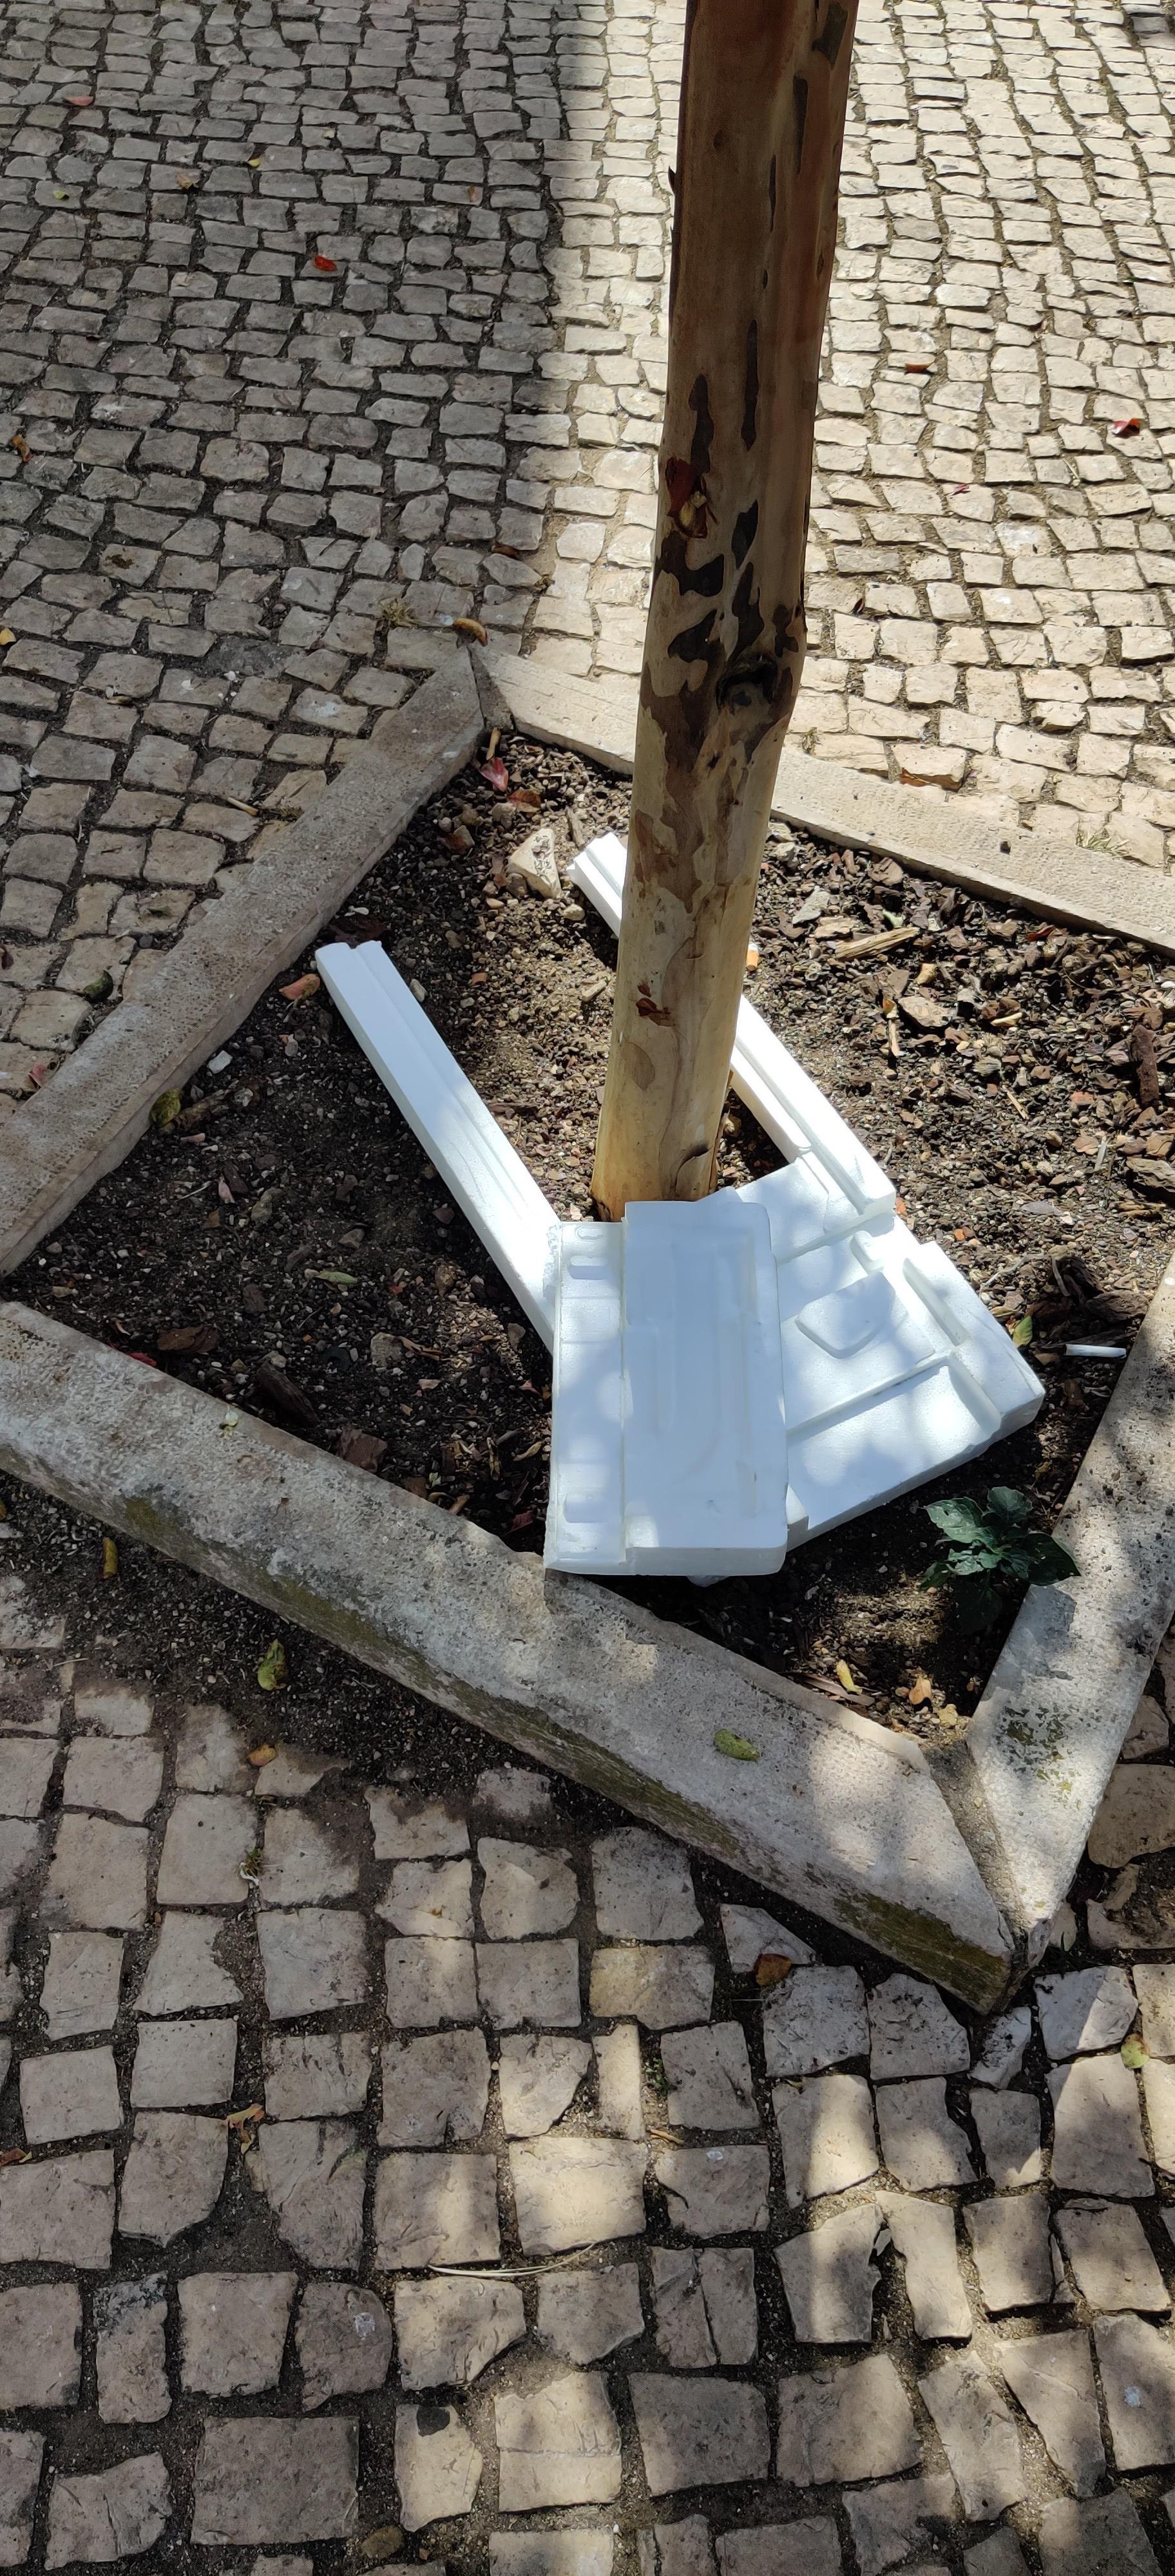
Object: Styrofoam piece (Styrofoam piece)

Object: Styrofoam piece (Styrofoam piece)

Object: Cigarette (Cigarette)

Object: Cigarette (Cigarette)

Object: Cigarette (Cigarette)